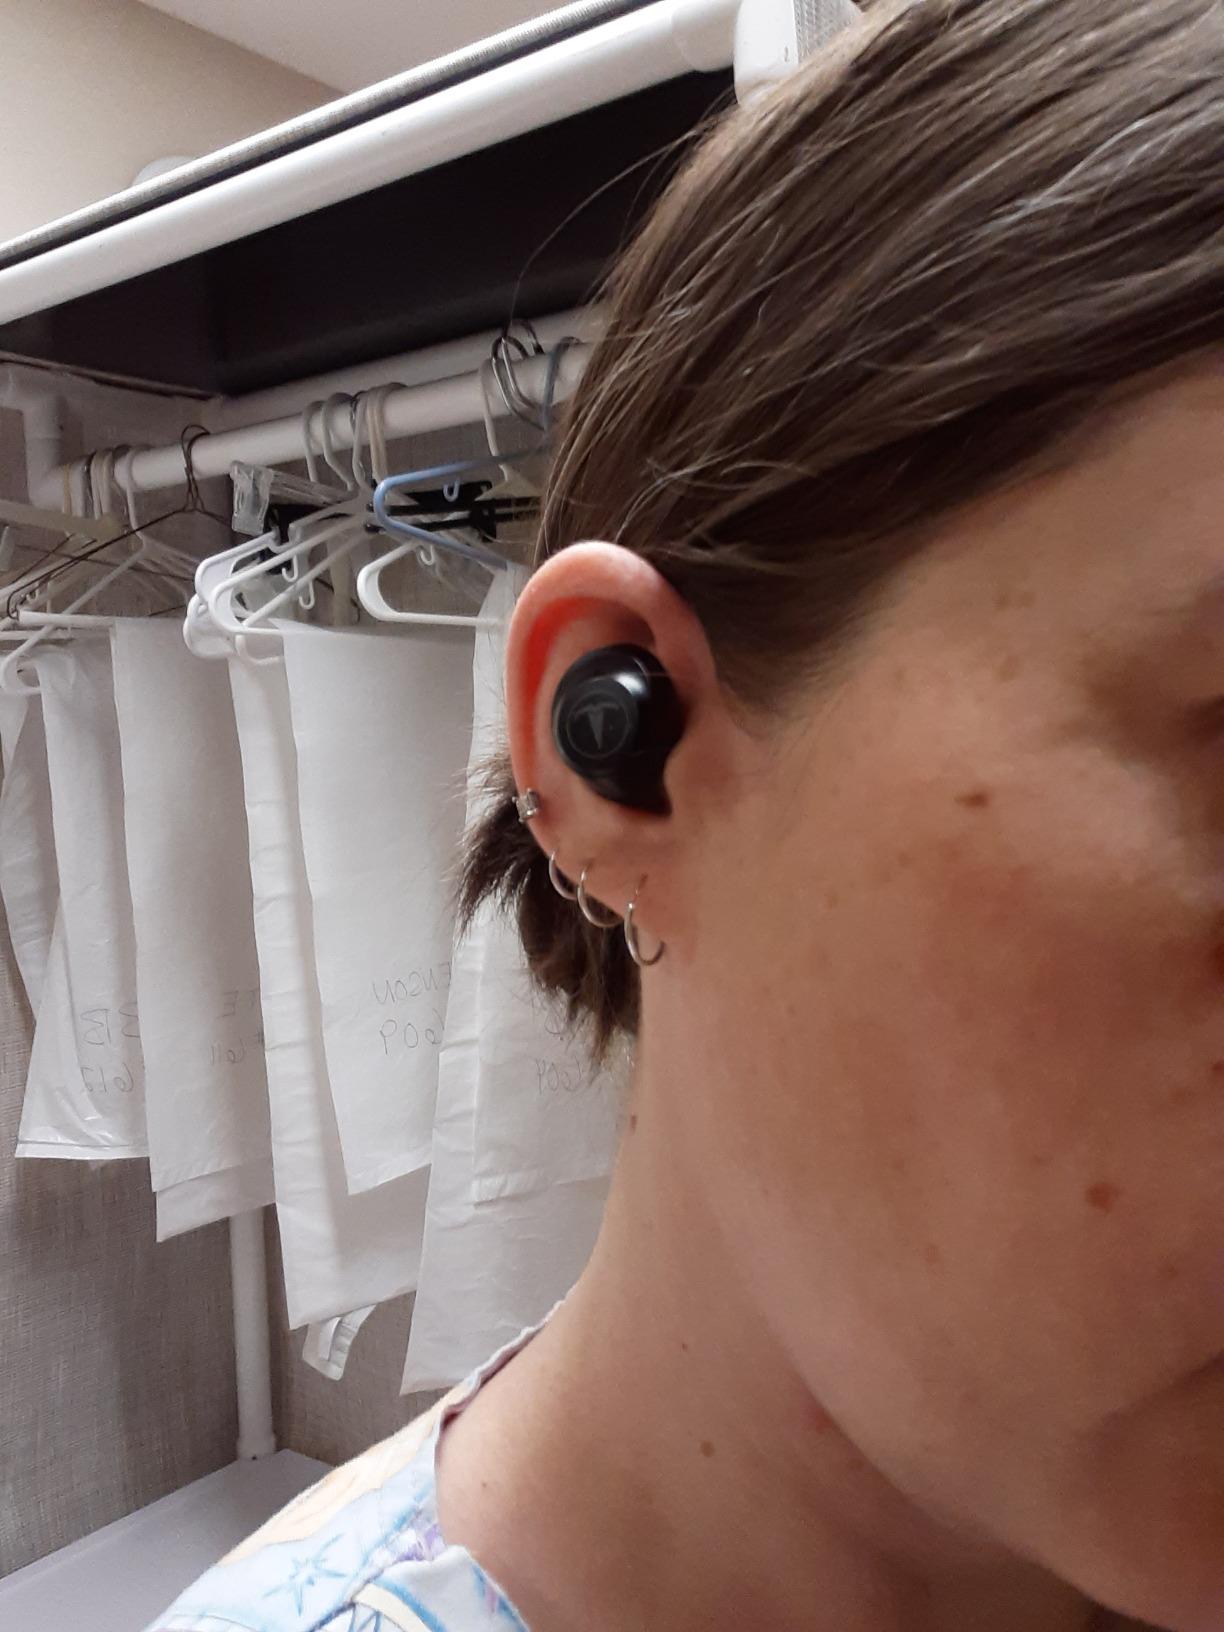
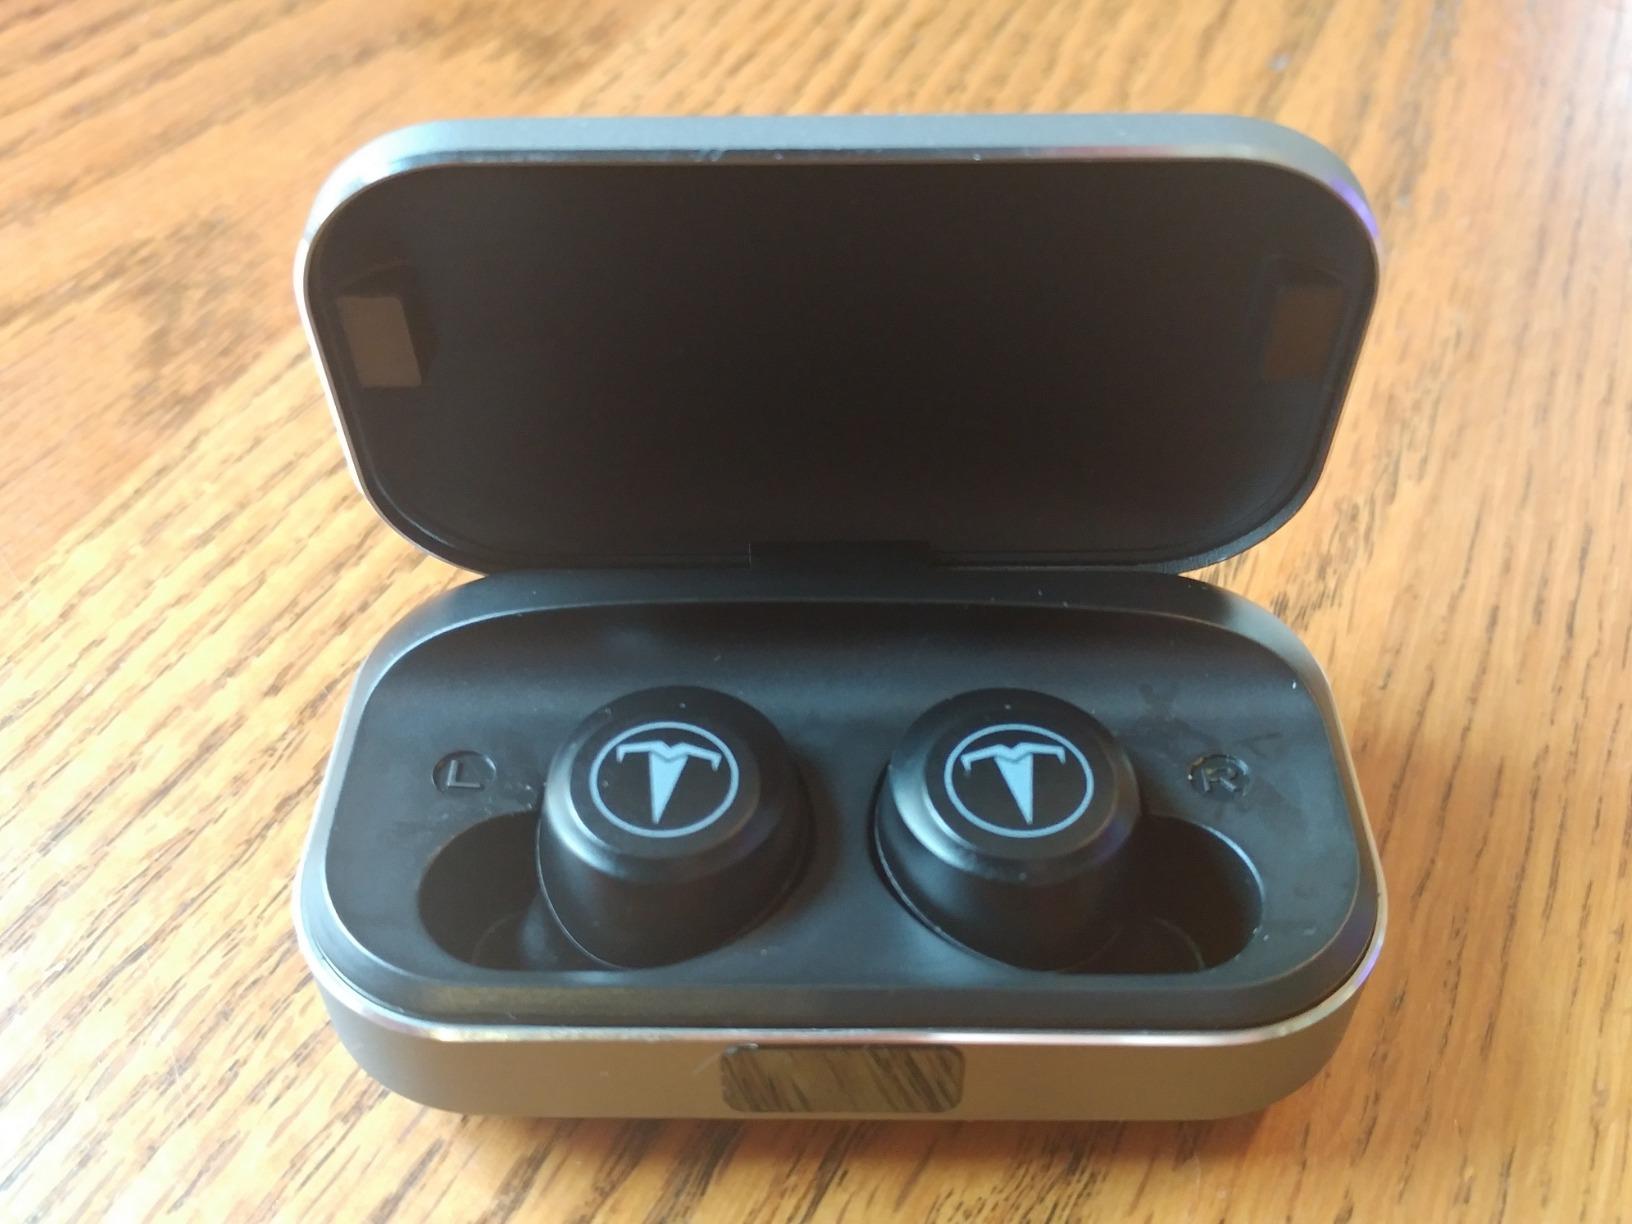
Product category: earbuds
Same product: yes